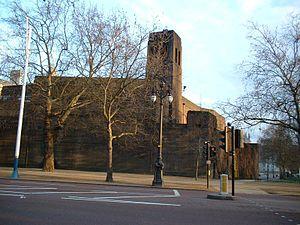
Horse Guards Parade est une grande place située derrière la rue Whitehall dans la Cité de Westminster à Londres.